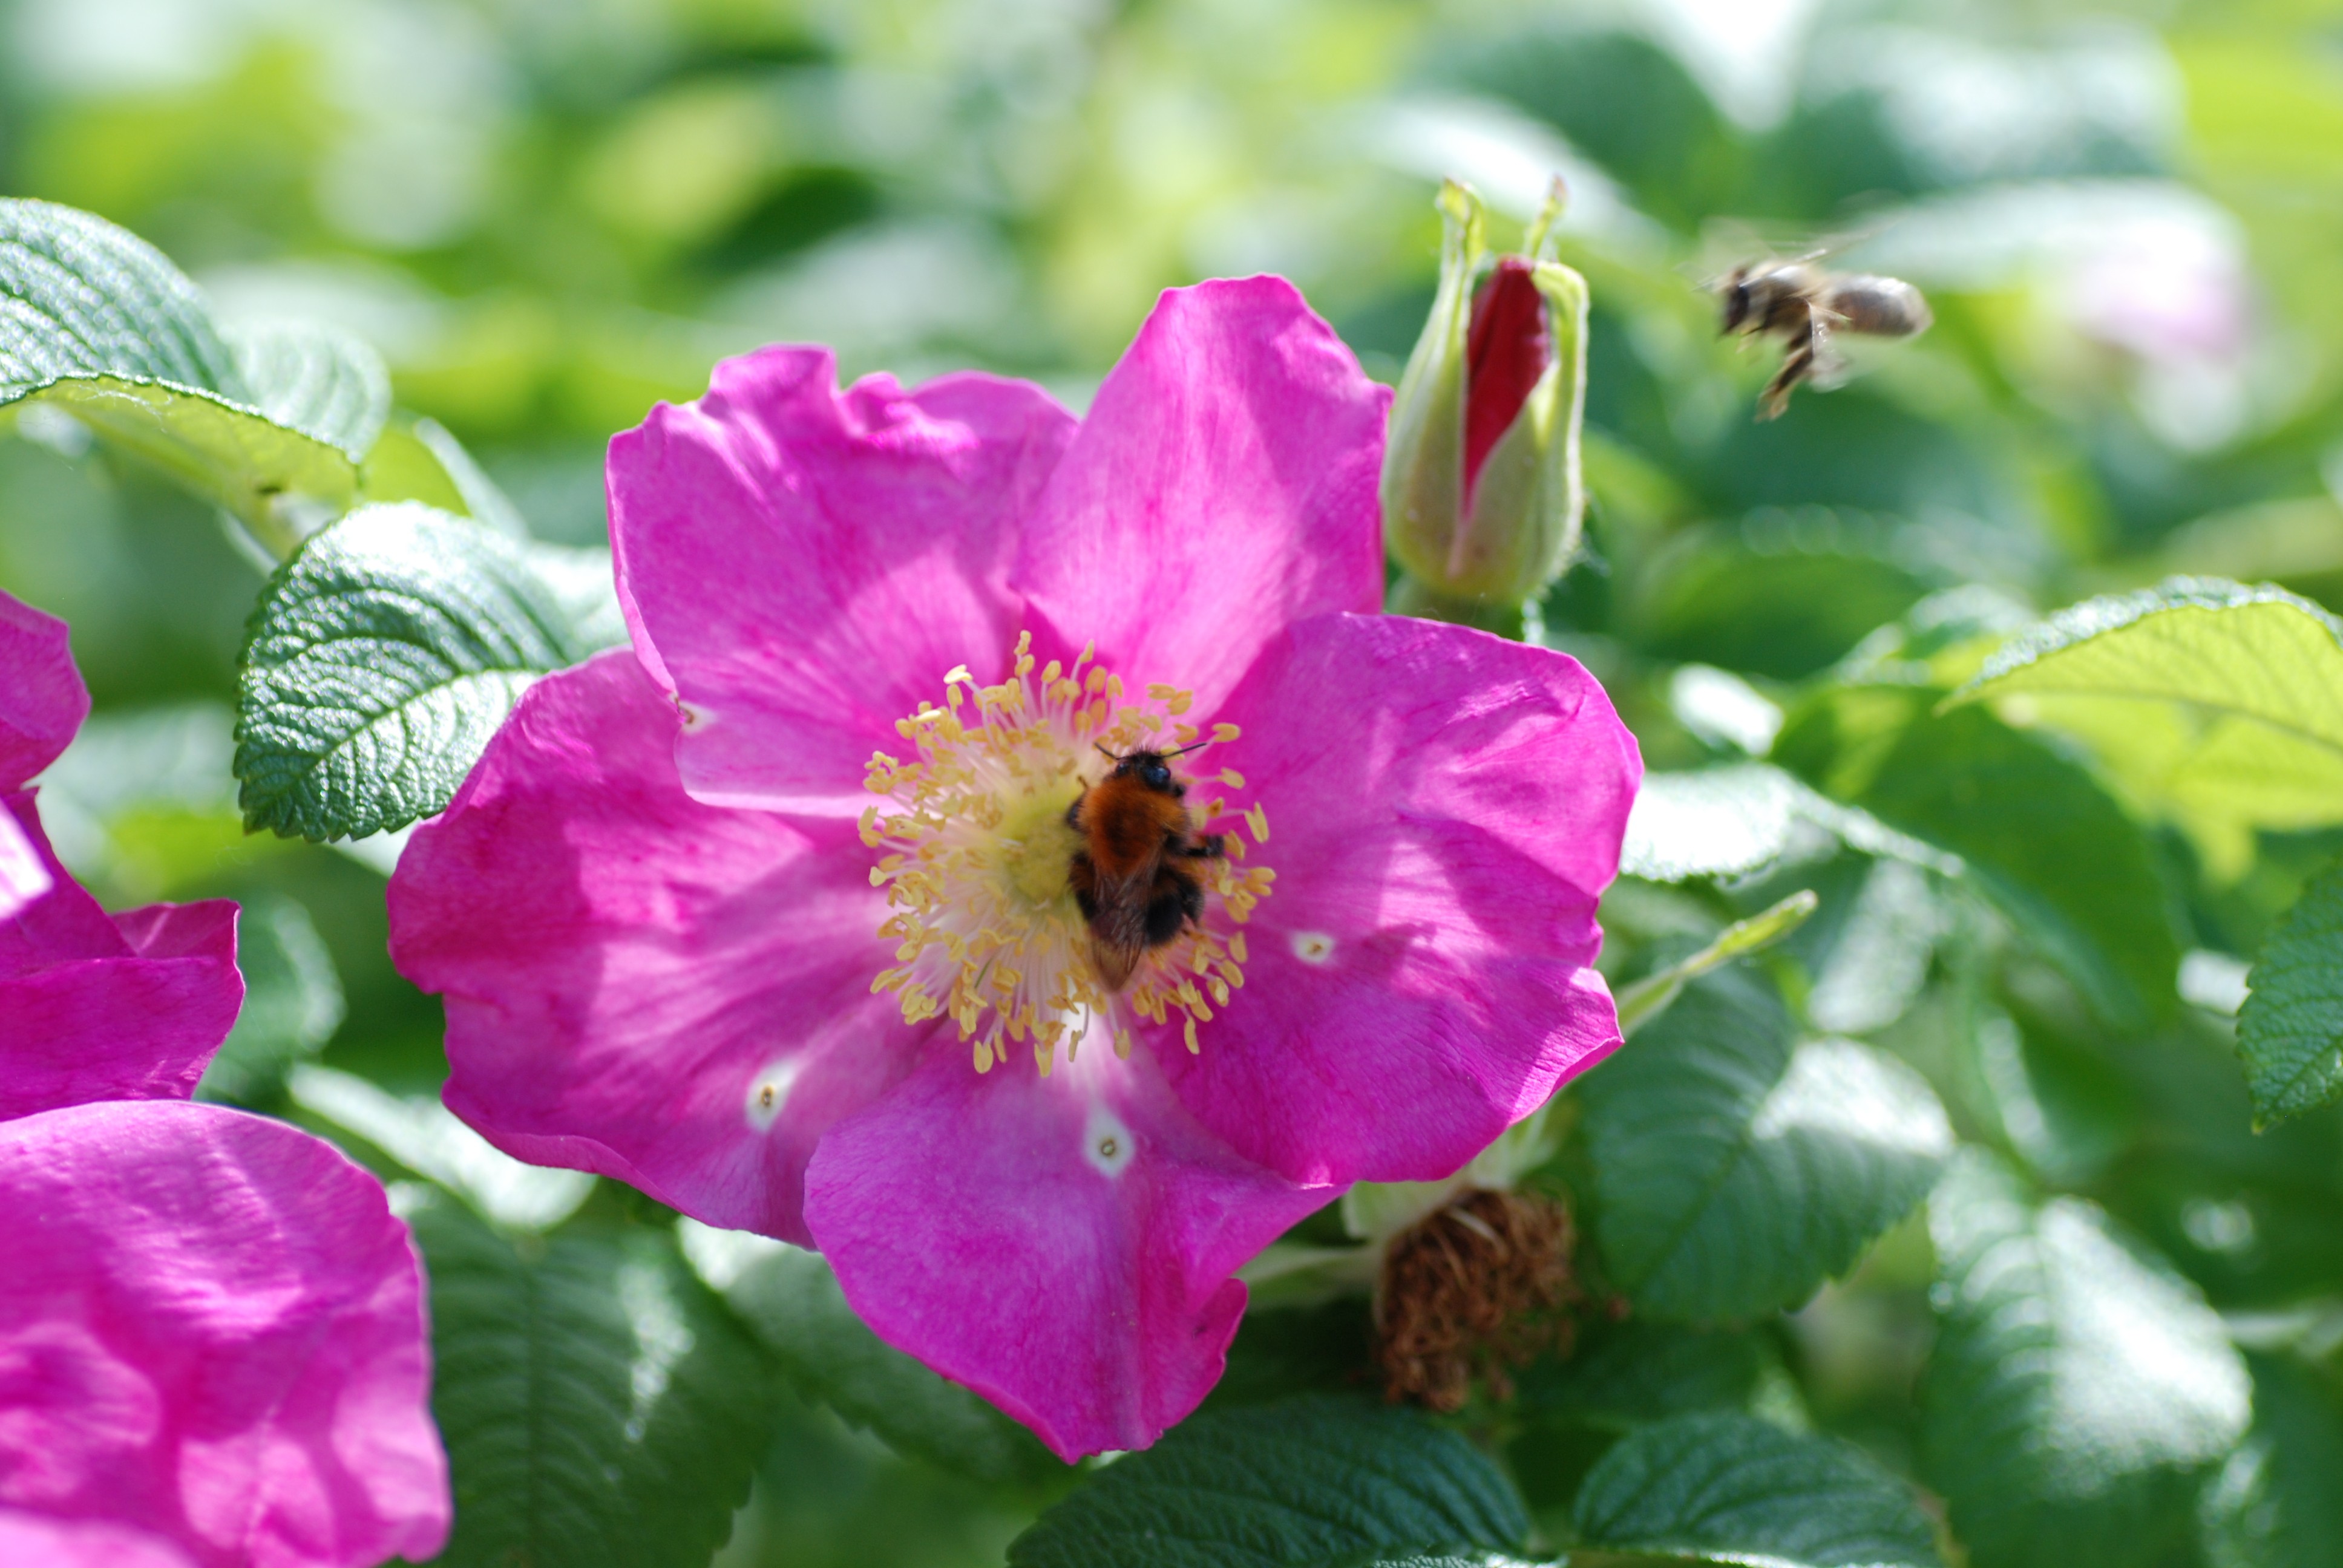
nature, blossom, plant, flower, petal, rose, botany, nikon, flora, wildflower, flowers, russia, d80, naturesfinest, mywinners, anawesomeshot, nikond80, sergievposad, moscowregion, sergiyevposad, macro photography, rosa canina, flowering plant, rose family, rosa rugosa, land plant, rosa rubiginosa